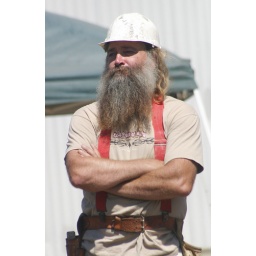
Worker who helped put up new office building in 12 hours.